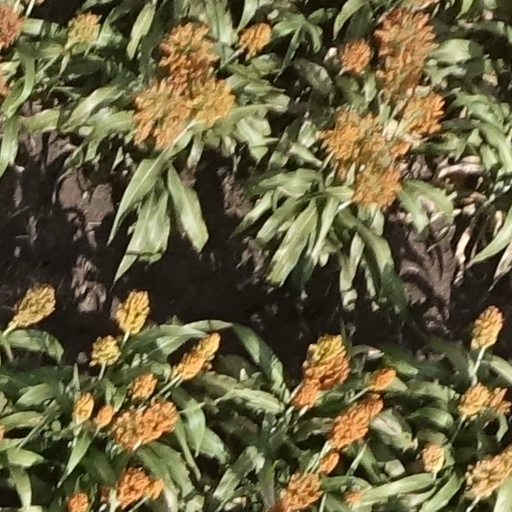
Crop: sorghum